Electrodynamic tether

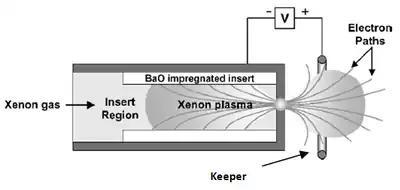
Schematic of a Hollow Cathode System

In electron emission mode, the ambient plasma is positively biased with respect to the keeper. In the contactor plasma, the electron density is approximately equal to the ion density. The higher energy electrons stream through the slowly expanding ion cloud, while the lower energy electrons are trapped within the cloud by the keeper potential. The high electron velocities lead to electron currents much greater than xenon ion currents. Below the electron emission saturation limit the contactor acts as a bipolar emissive probe. Each outgoing ion generated by an electron allows a number of electrons to be emitted. This number is approximately equal to the square root of the ratio of the ion mass to the electron mass.